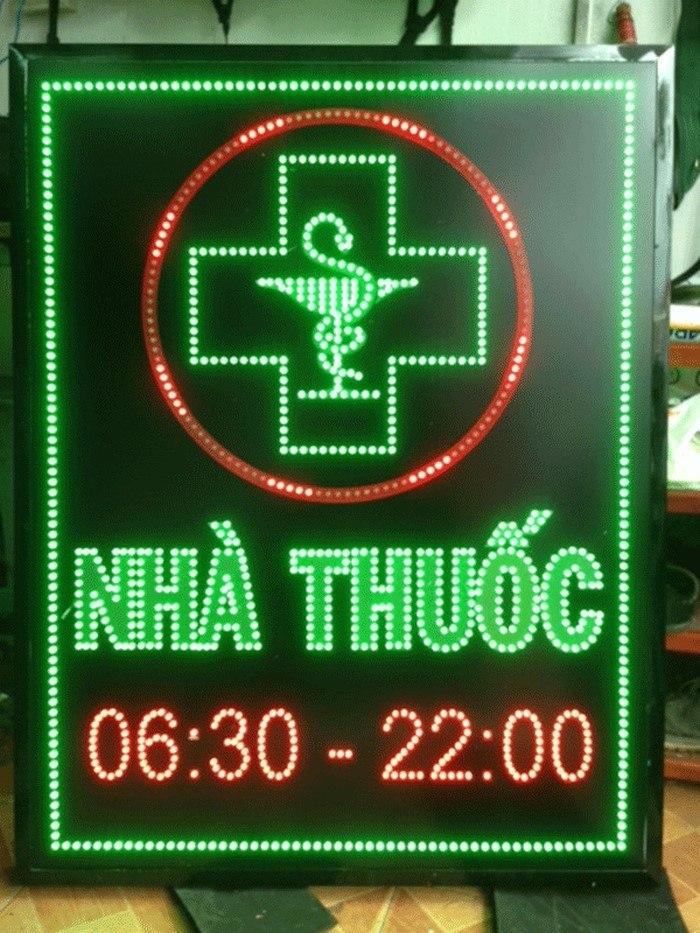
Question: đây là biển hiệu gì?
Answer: đây là biển hiệu nhà thuốc